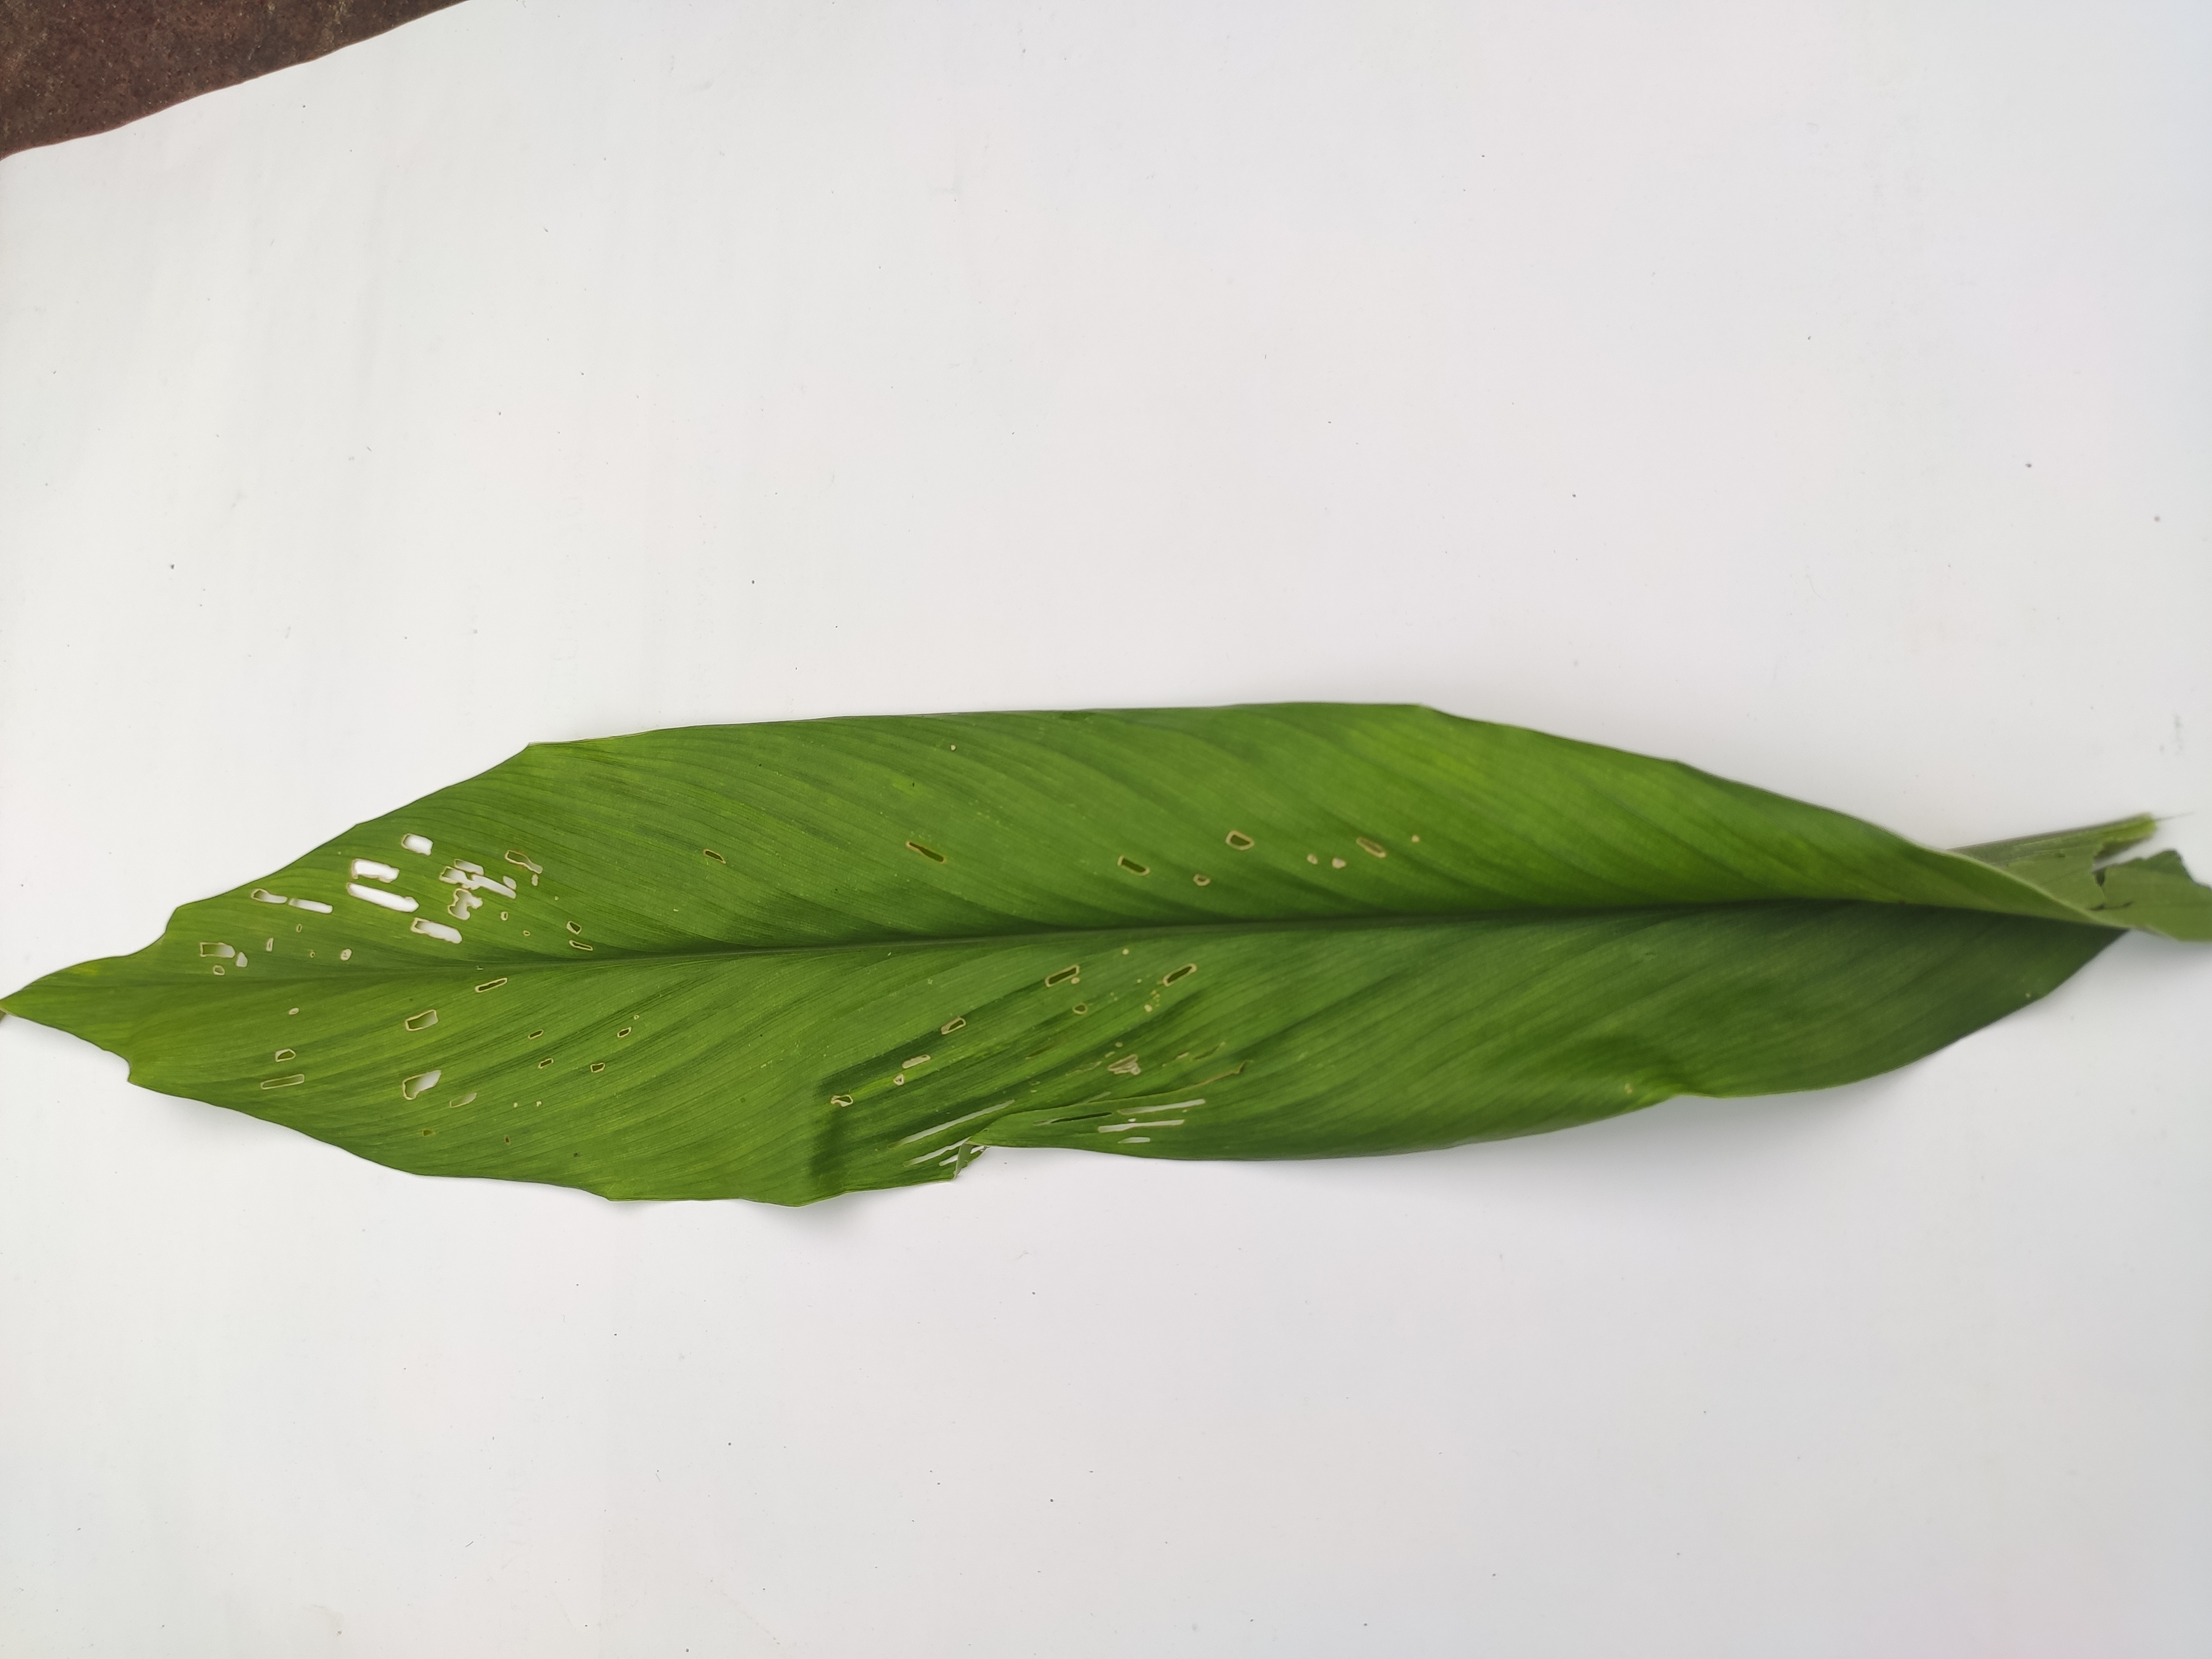
Label: Aphids_Disease